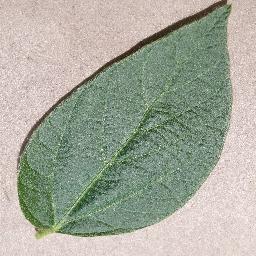
Label: Soybean___healthy